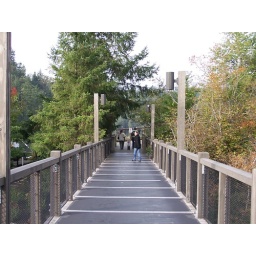
The bridge above the road looking towards the falls.